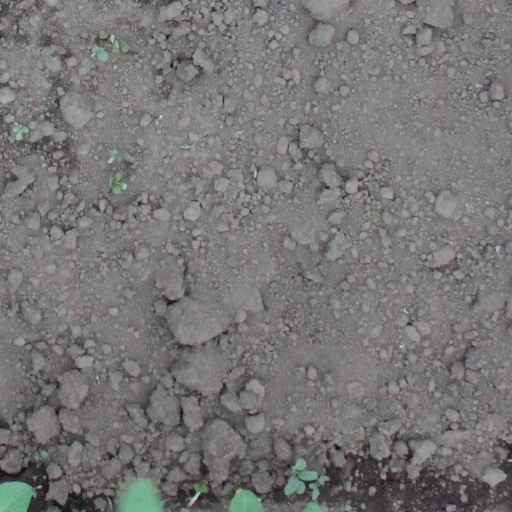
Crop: soybean